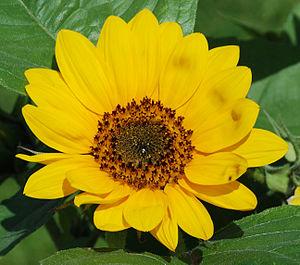
Un pseudanthium, appelé aussi fausse fleur ou pseudanthe, est un type spécial d'inflorescence dans lequel un groupe de fleurs sont regroupées et condensées pour former une structure mimant une fleur unique. Le pseudanthisme représente une convergence évolutive de l'inflorescence à une unité de reproduction réduite et peut prendre diverses formes.